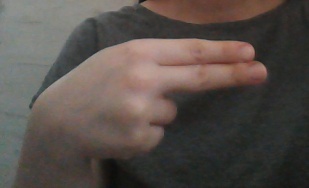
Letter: ain